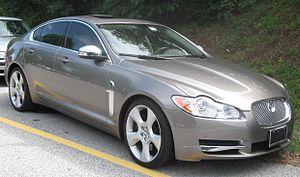
Le marché automobile français des voitures particulières en 2008 s'est établi à 2 050 289 unités vendues, soit une baisse de 0,7 % par rapport à 2007.